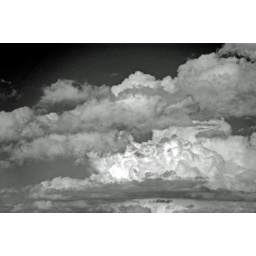
Shot of the sky near my mother's house in northern Wisconsin. The clouds really caught the sunlight in a magnificent way.